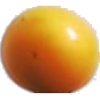
Label: Cherry Wax Yellow 1